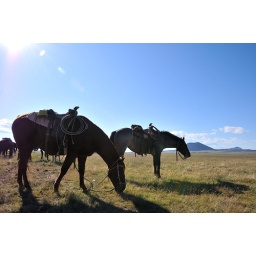
The men got pizza when they reached the highway. The horses got grass. Capulin Volcano in the background.